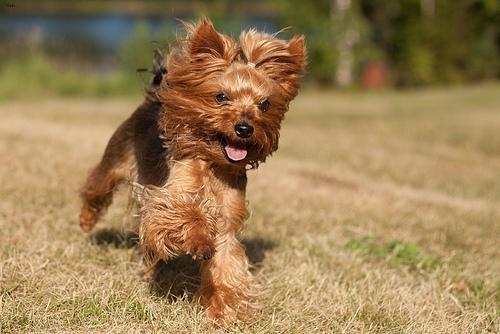
yorkshire terrier